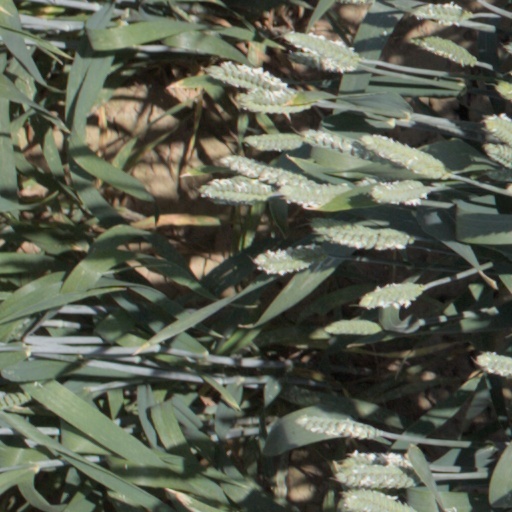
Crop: wheat